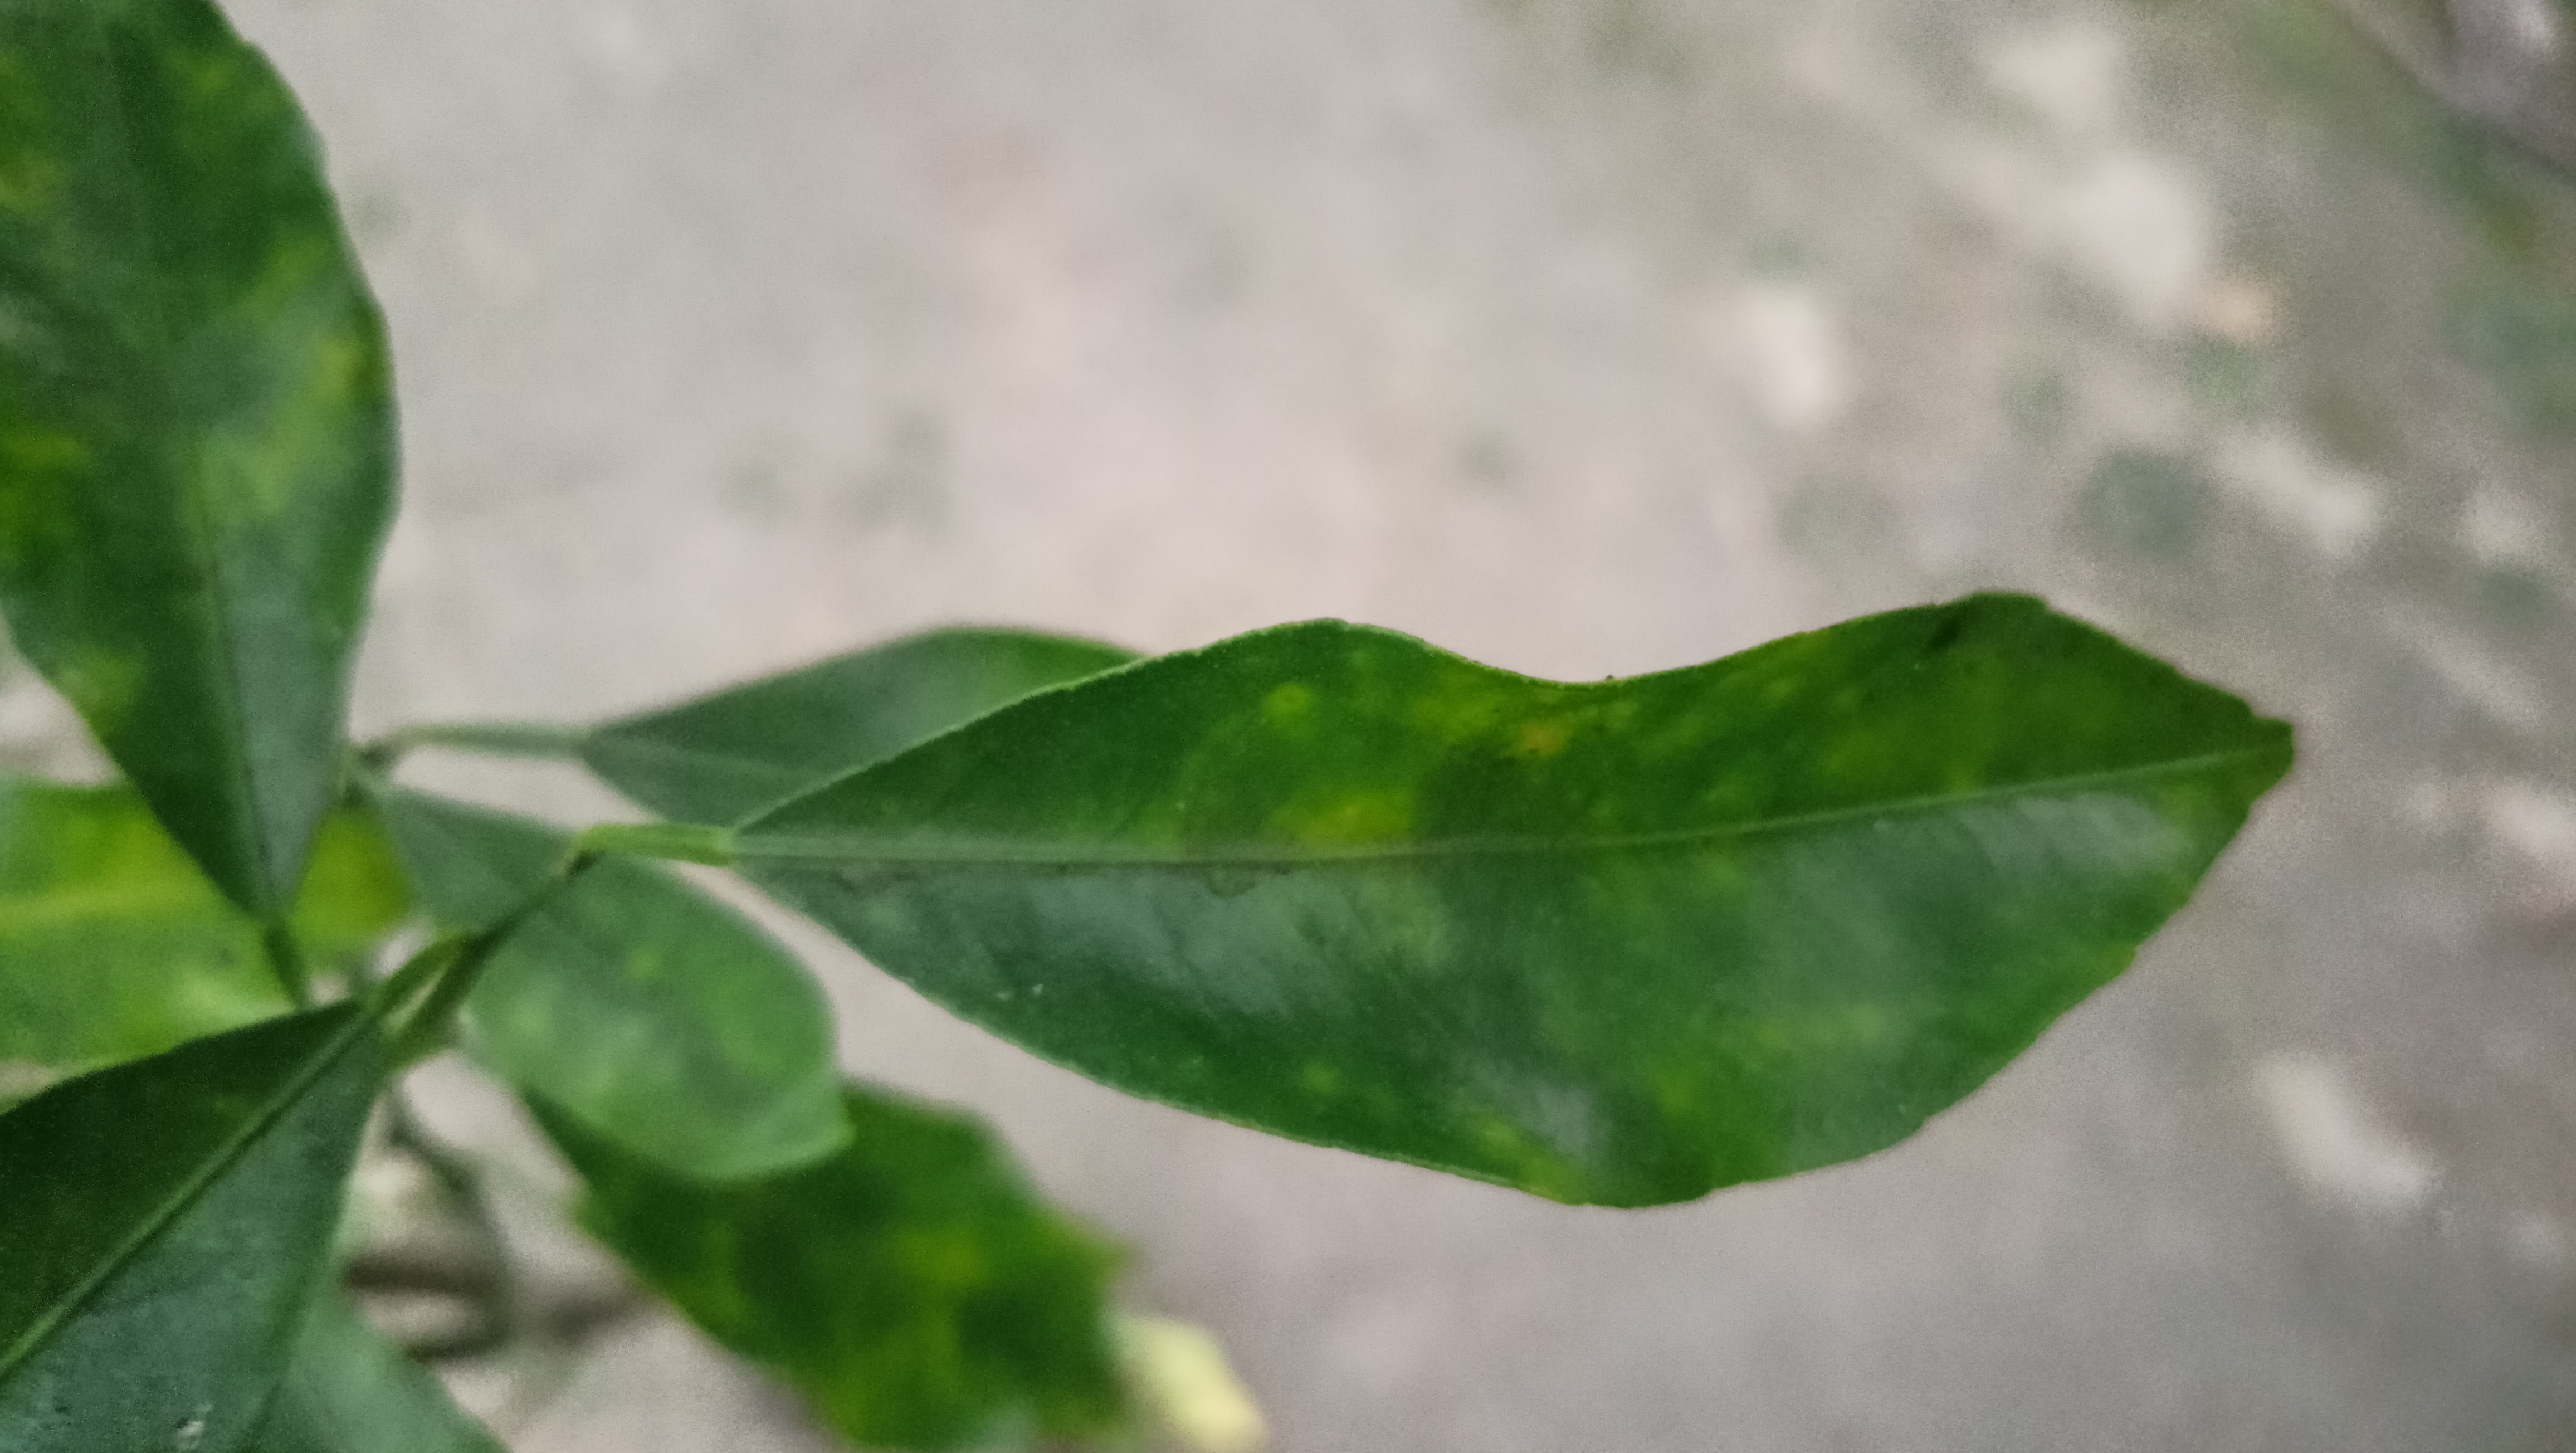
Mandarin leaf variety: Darjeling